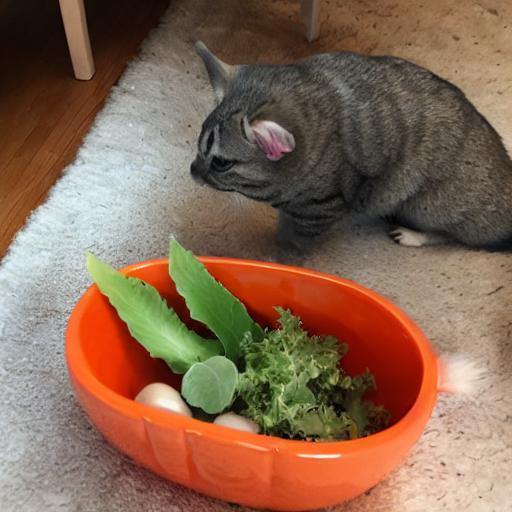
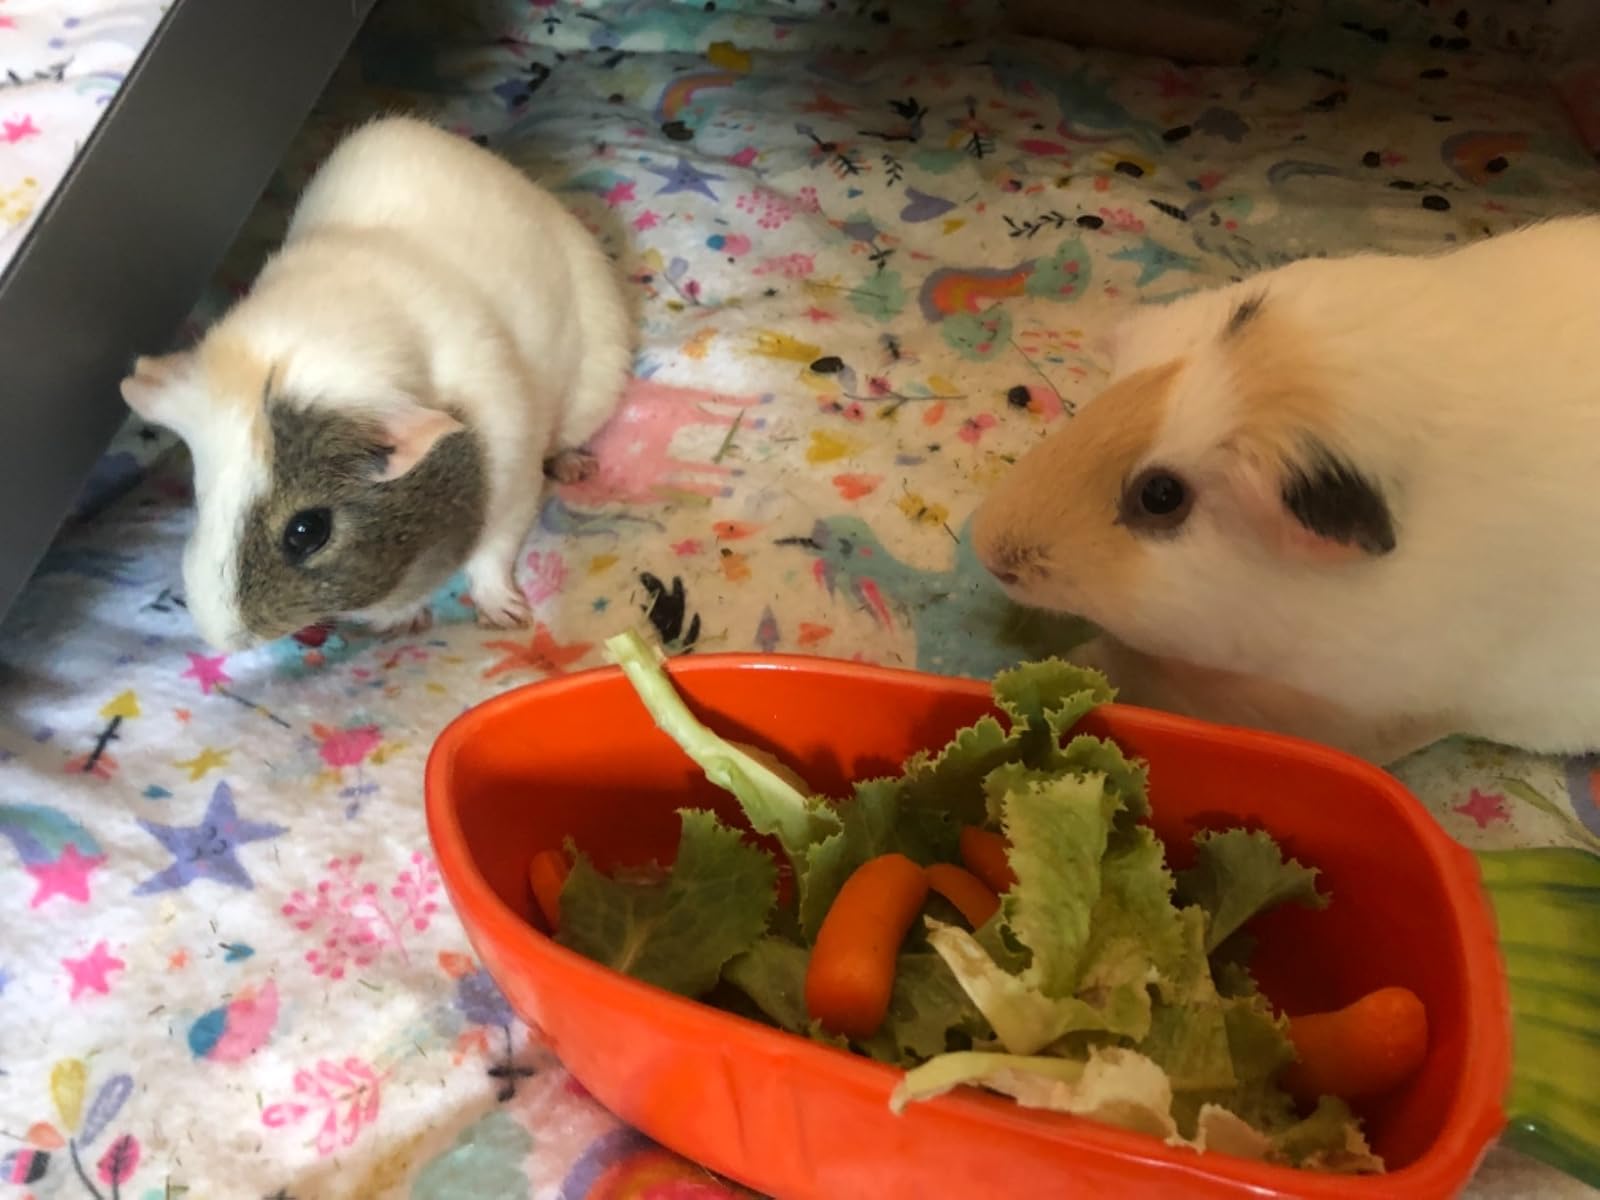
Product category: items_bowl
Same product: no